Ireland–Pakistan relations

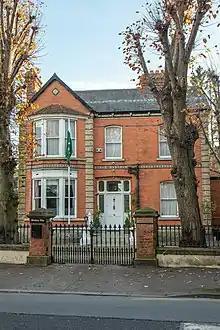
Embassy of Pakistan in Dublin

In April 2004 while Ireland had the Presidency of the European Council representing the EU on the world stage, Irish European Affairs Minister Dick Roche said that the EU should engage with Pakistan to bolster its democracy.